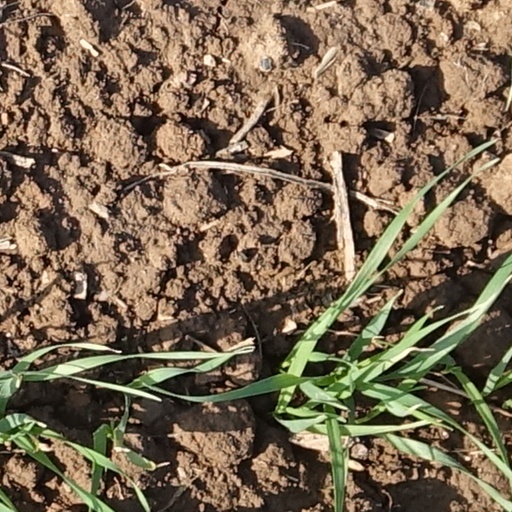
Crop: wheat